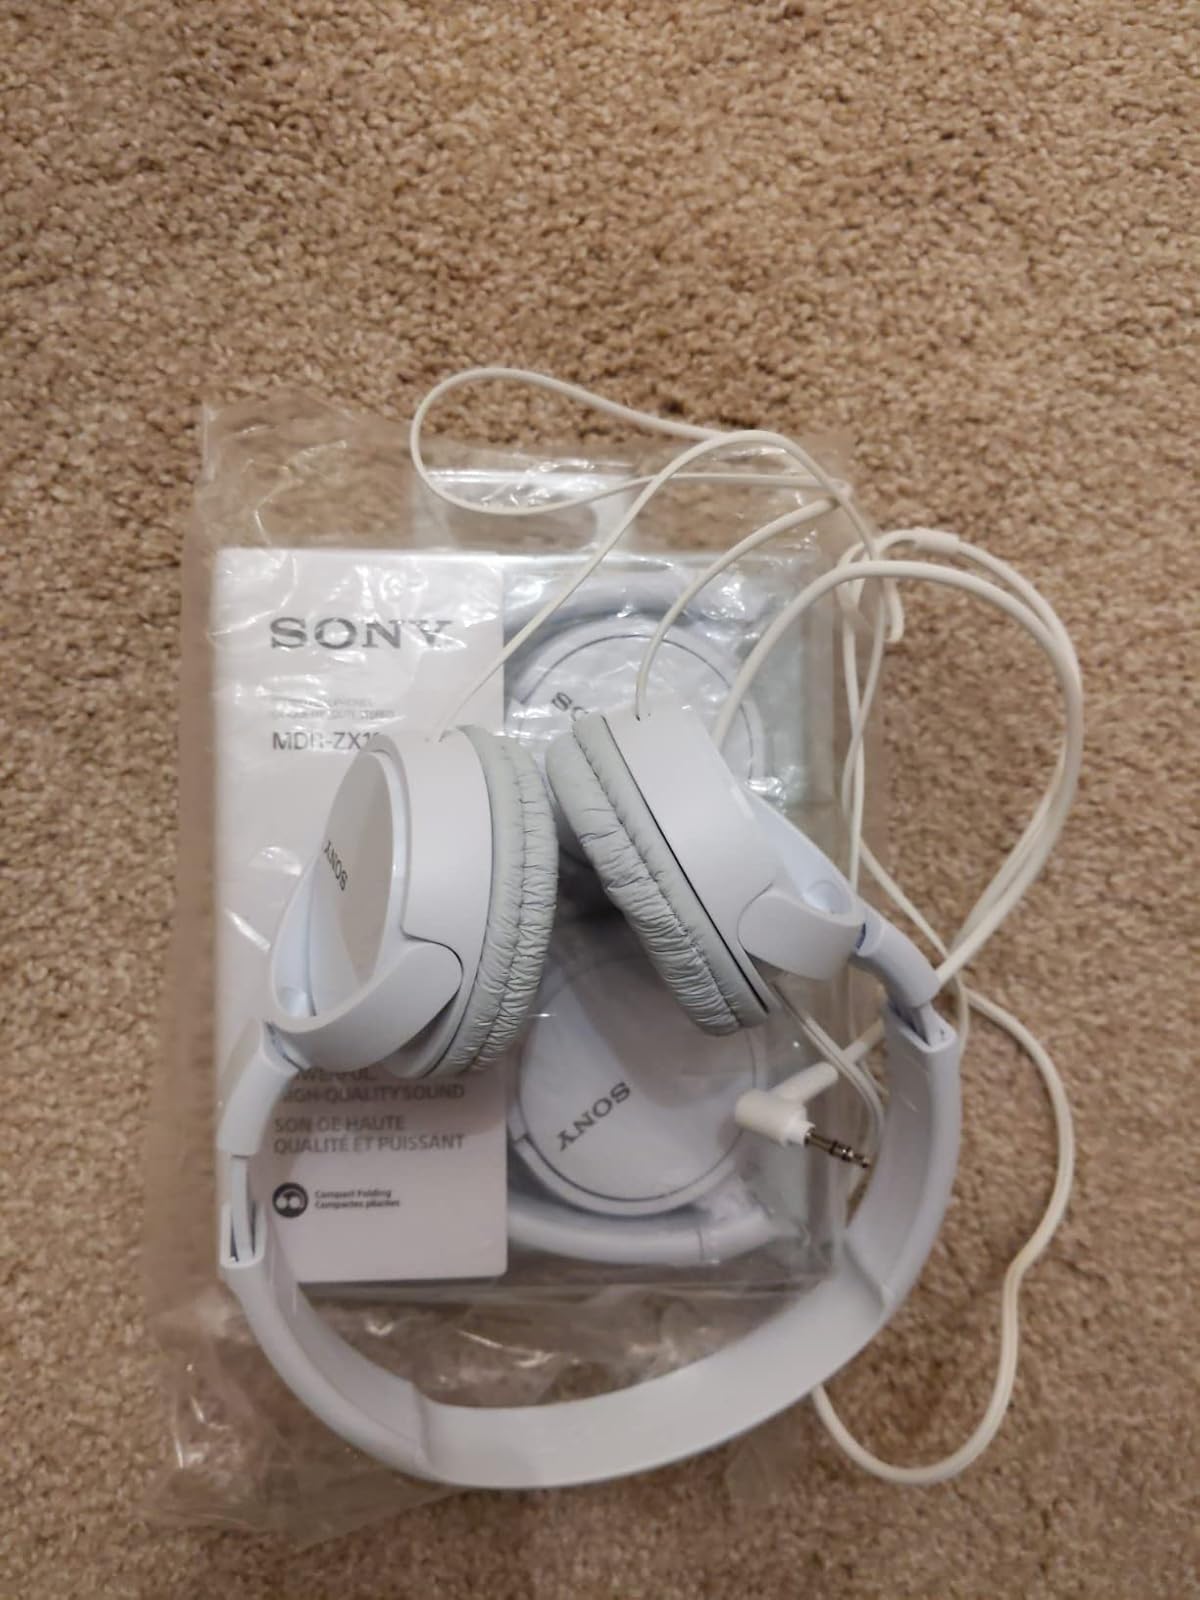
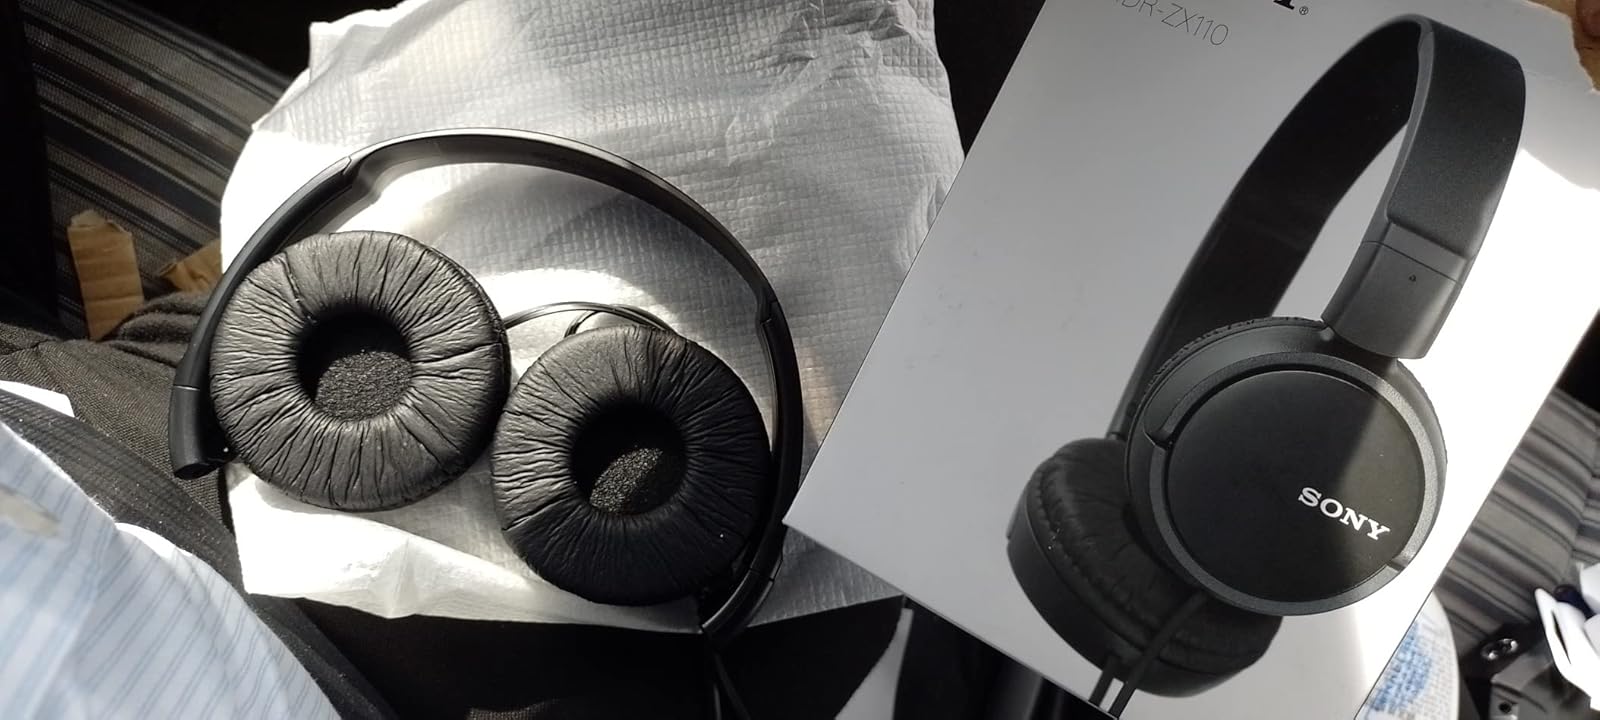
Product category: headphones
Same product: no